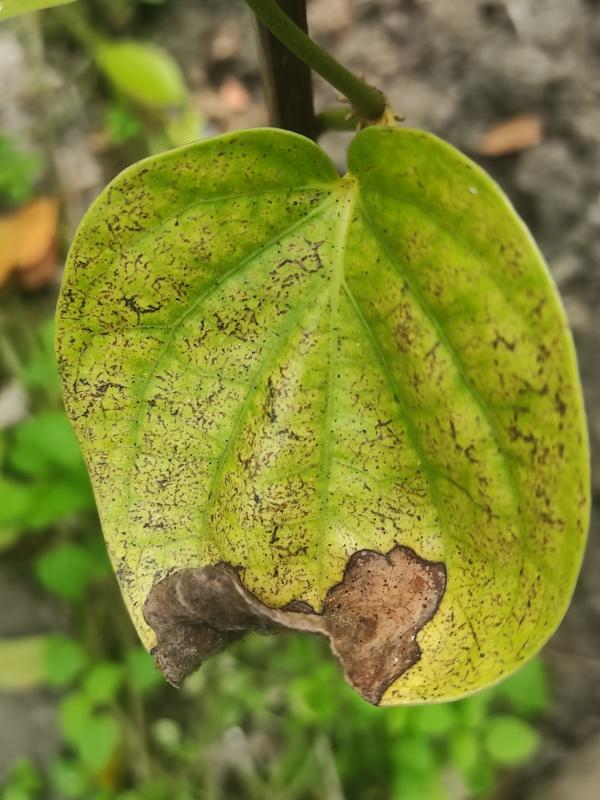
Label: Fungal_Brown_Spot_Disease